Crime in Cuba

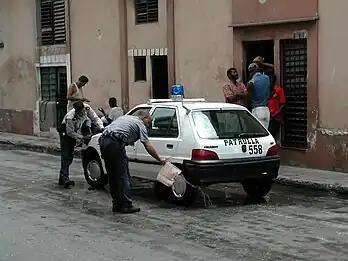

Cuba's historical, political, and economic evolution has greatly impacted the types and the prevalence of crime in the country. The Cuban Revolution led by Fidel Castro ushered the beginning of the Communist Party's rule in Cuba, which remains the sole ruling party of Cuba to this day. Under the socialist system, the government has focused on crime prevention through efforts such as community policing, education, and social programs. The government has also focused on addressing the root causes of crime, such as poverty and inequality, and promoting social cohesion and solidarity among citizens.